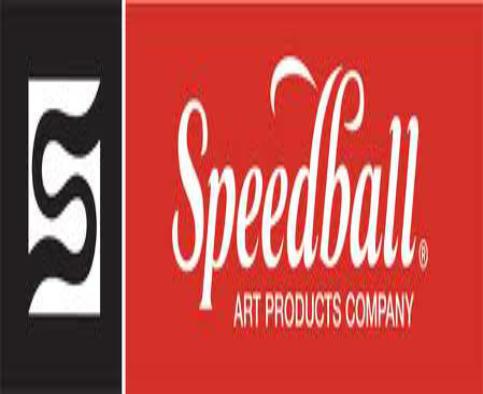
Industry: Necessities